David Silva

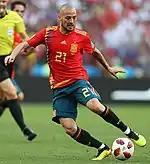

Silva started the 2017–18 season with yet another display of finesse, providing eight Premier League assists in 14 appearances, which was the highest total for any player in Europe's top five leagues. The 2017–18 season was an especially difficult time for the Spaniard, with his newborn son having been born extremely prematurely. This led to him having to jet back and forth between England and Spain to visit his son and partner in a hospital in Madrid. Despite this, Silva continued to produce excellent performances, and on 30 November 2017, he signed a one-year contract extension with Manchester City keeping him at the club until 2020. On 10 December, Silva scored the winner in a closely fought Manchester Derby at Old Trafford, stabbing the ball past David de Gea from close range.